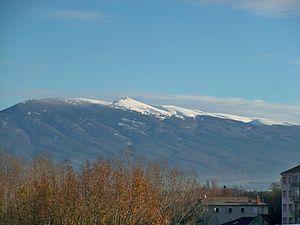
Le Mont Ventoux, vue de Carpentras, Vaucluse, France